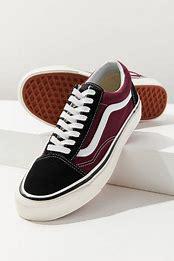
Brand: Vans
Model: Old Skool 36 DX